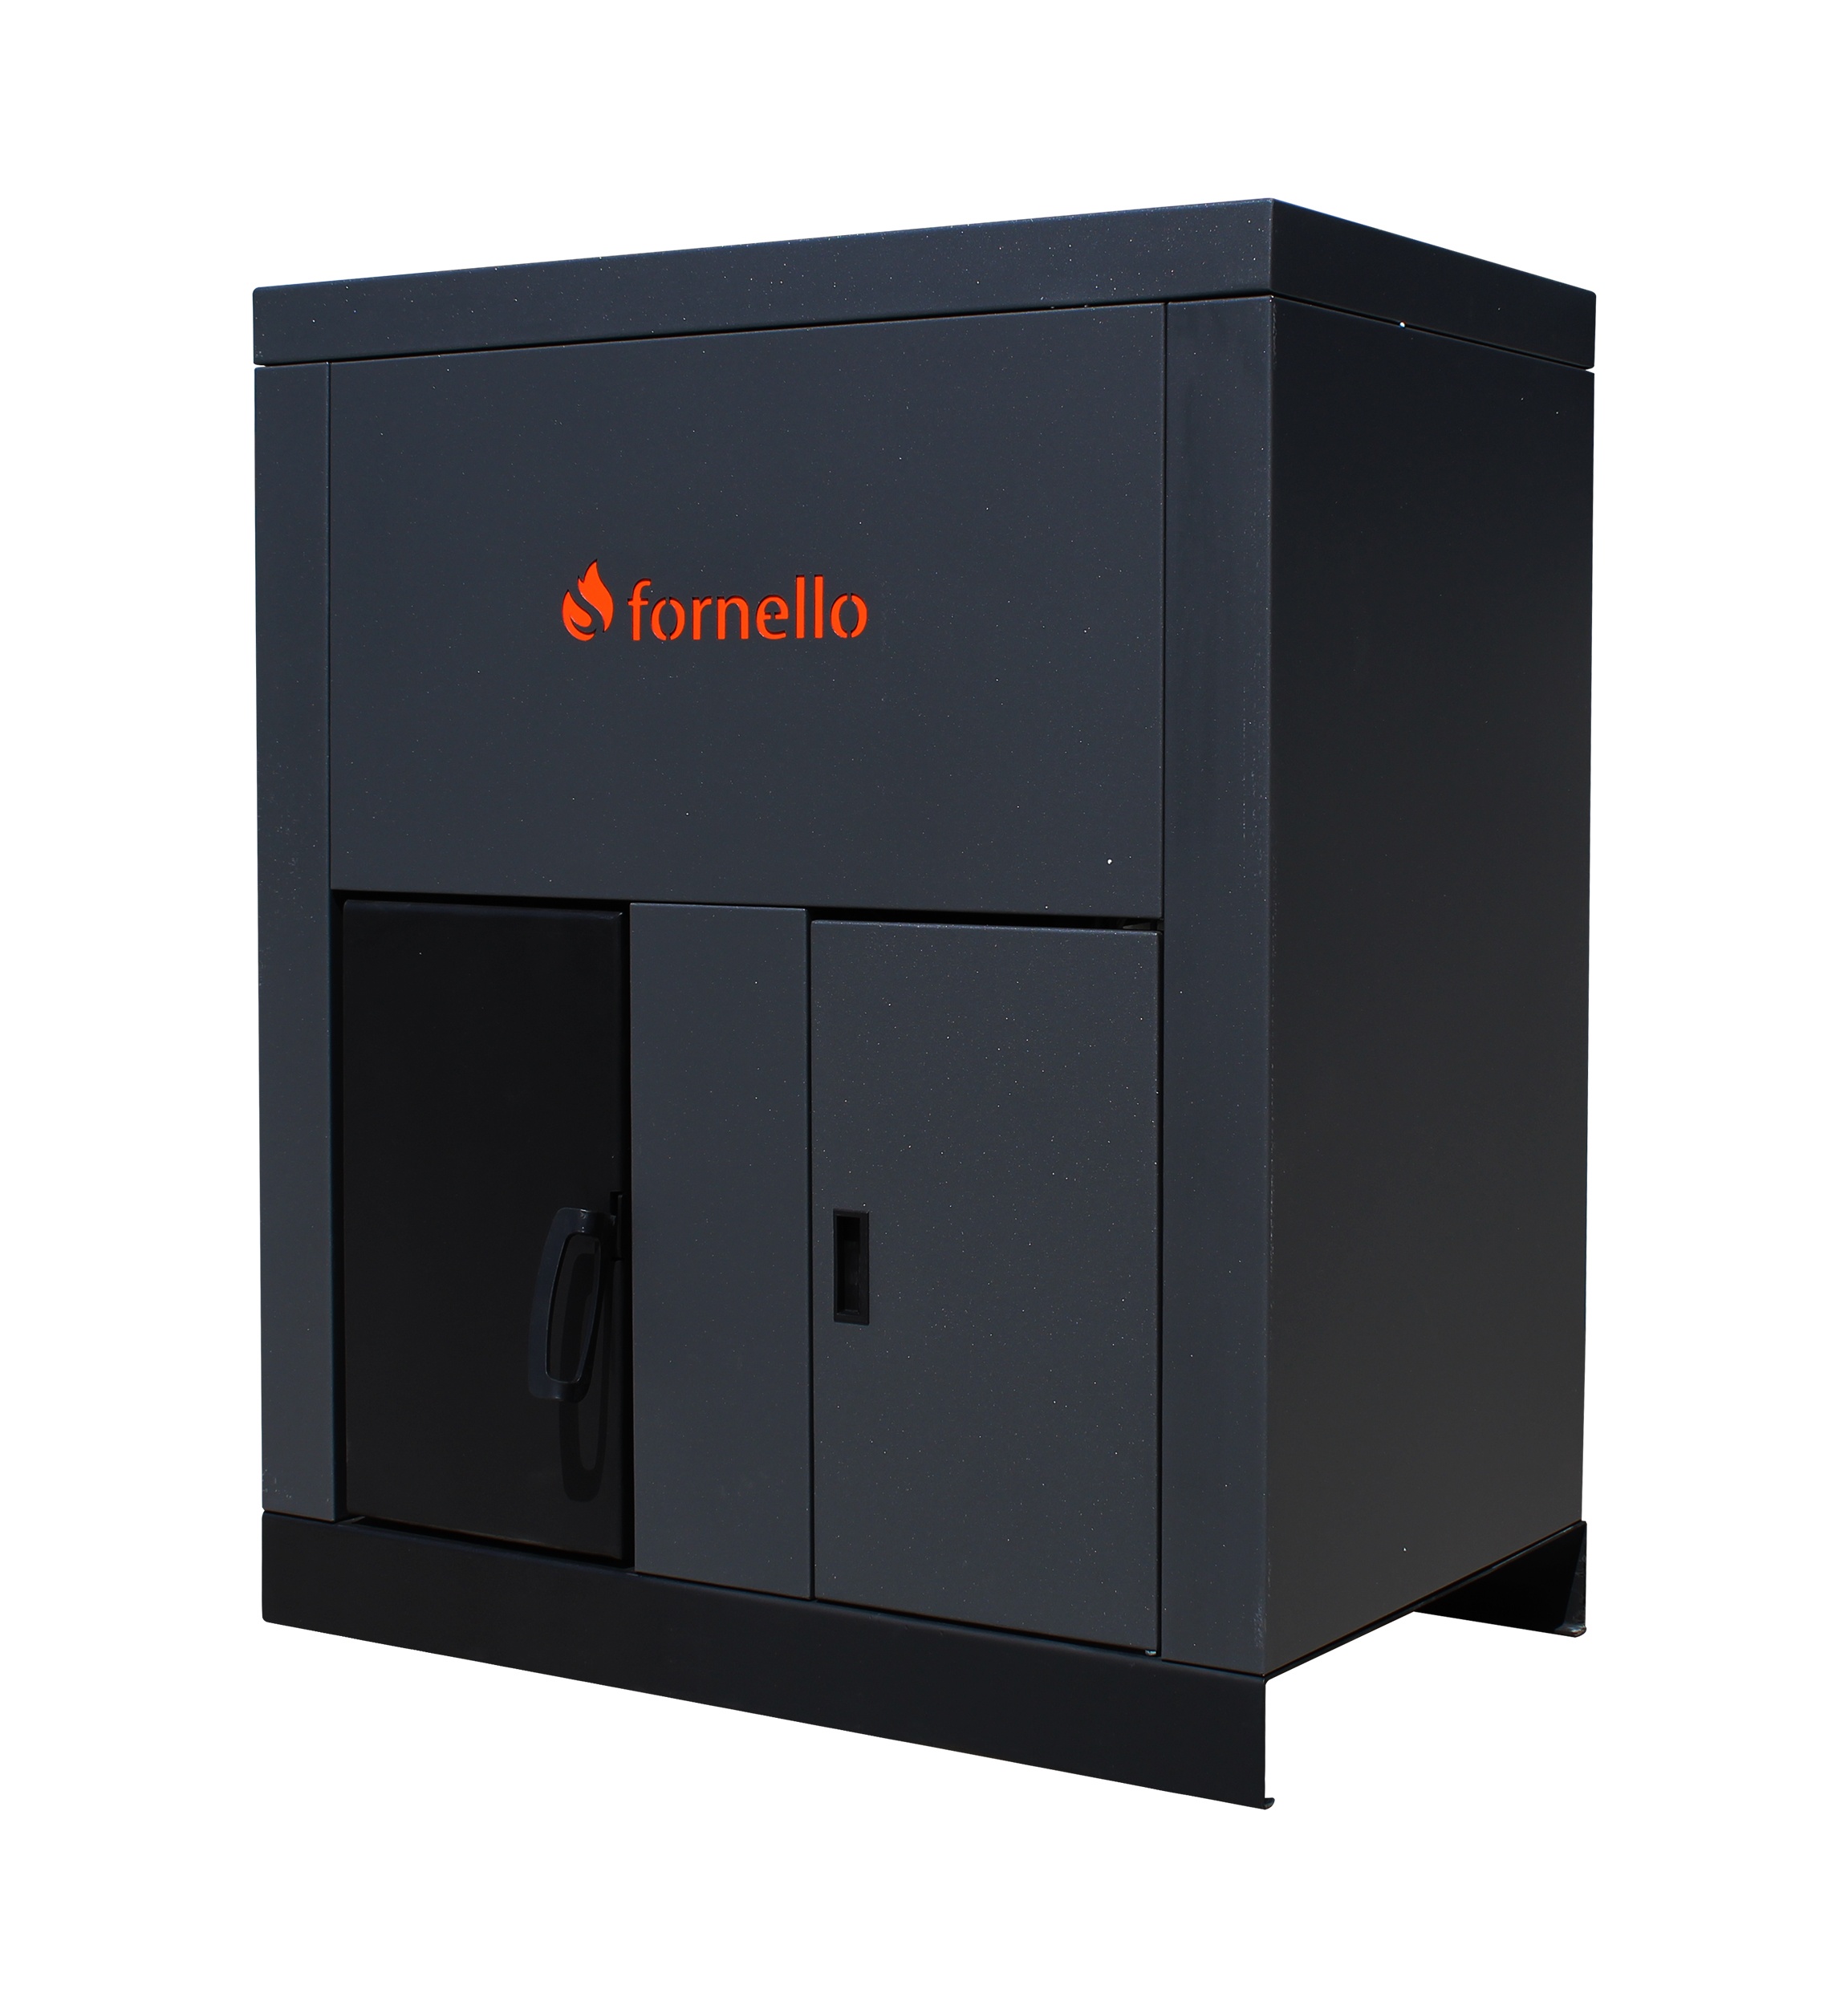
Centrala pe peleti Fornello Eco Energy 35 kW, echipata cu automatizare, afisaj digital, arzator fonta, curatare mecania a drumurilor de fum, buncar peleti integrat 75 kg
Centrala pe peleti Fornello Eco Energy 35 kW, echipata cu automatizare, afisaj digital, arzator fonta, curatare mecania a drumurilor de fum, buncar peleti integrat 75 kg Centrala pe peleți Fornello Eco Energy 35kw poate asigura incalzirea unei suprafete de pana la 250 m², dispune de automatizare si un buncar de peleti integrat de 75 kg care asigura o autonomie sporita. ﻿ Avantajele folosirii centralei pe peleti Fornello Eco Energy 35 kW Costuri reduse pentru montaj; Montaj simplu si rapid; Automatizare Aprindere automata a peletilor; Arzator de fonta; Ardere ecologica; B uncar marit cu capacitatea de 75 kg ce asigura o autonomie sporita Realizata din otel cu grosime de 5mm; Dimensiuni reduse, nu ocupa mult spatiu in camera tehnica; Este dotata cu 2 compartimente de colectare a cenusei; Durabilitate superioara; Este dotată cu panou de comanda digital; Sistem inteligent de modulare a puterii; Respecta ultimele standarde europene; Consum redus de combustibil si energie electrica; Poate fi conectata la un termostat de ambient wireless iar cu un termostat inteligent se poate controla de la distanta; Prepararea apei calde menajere se poate realiza prin intermediul unui boiler cu serpentina. Sistem de curatare a recuperatorului de caldura; Automatizare de ultima generatie display intuitiv Centrala pe peleti Fornello Eco Energy 35 kW dispune de un display intuitiv care afiseaza: ora, daca avem un termostat ambient conectat la centrala, starea centralei (on/off) temperatura apei in cazan.Poate asigura setarea sau reglarea parametrilor de functionare cu usurinta. Centrala pe peleti Fornello Eco Energy 35 kW, dispune de un sistem de curatare eficient a drumurilor de fum si servisarea se poate asigura foarte usor datorita accesului facil la componentele cazanului. Elementele centralei pe peleti Fornello Eco Energy 35 kW Centrala pe peleti Fornello Eco Energy este formata din urmatoarele elemente: 1. Maner de curatare a centralei, curatatea drumurilor de fum se efectueaza prin actionarea manerului de curatare ce ofera o curatare facila fara a mai fi nevoie de demontarea lateralelor. 2. Camera de ardere și curatarea arzatorului din fonta. 3. Capacul buncarului de peleti. Buncarul de peleti este integrat si are capacitatea de 75 kg, ce asigura o autonomie sporita de functionare. 4. Usa pentru acces la componentele cazanului, ce asigura servisare facila. 5. Display cazan SPECIFICATII TEHNICE CENTRALA PE PELETI FORNELLO ECO ENERGY 35 KW SCHEMA DE MONTARE SI RACORDARE A CAZANULUI FORNELLO ECO ENERGY 35 KW SCHEMA DE MONTARE SI RACORDARE LA COSUL DE FUM A CAZANULUI FORNELLO ECO ENERGY 35 KW
Brand: Fornello
Category: Home & Garden > Household Appliances > Climate Control Appliances > Furnaces & Boilers